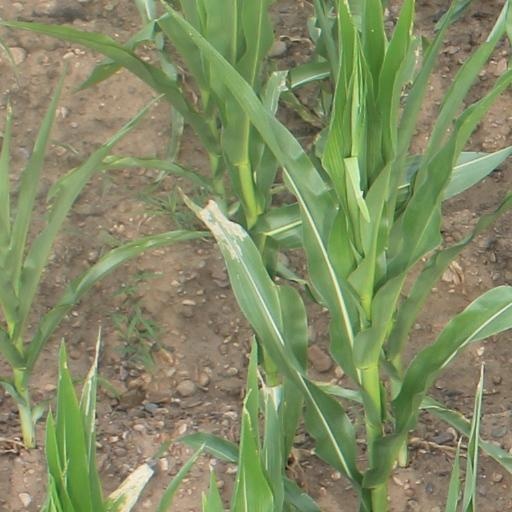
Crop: maize; corn